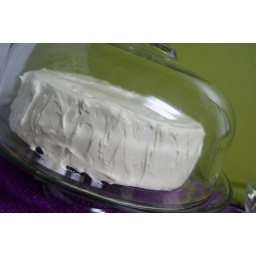
Birthday Cake in a beautiful cake dome against a green wall